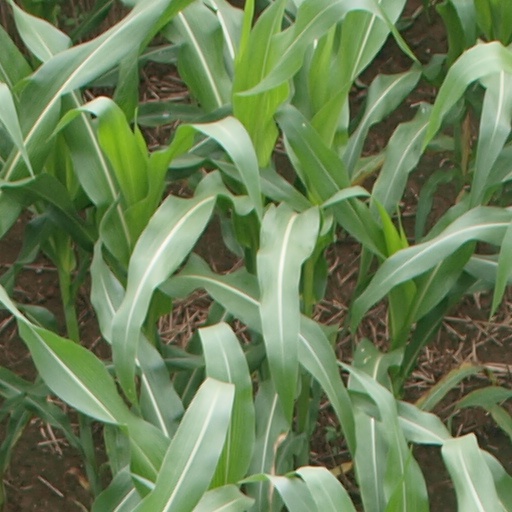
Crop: maize; corn